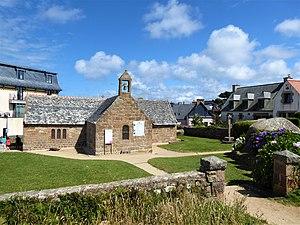
Chapelle Saint-Guirec de Ploumanac'h